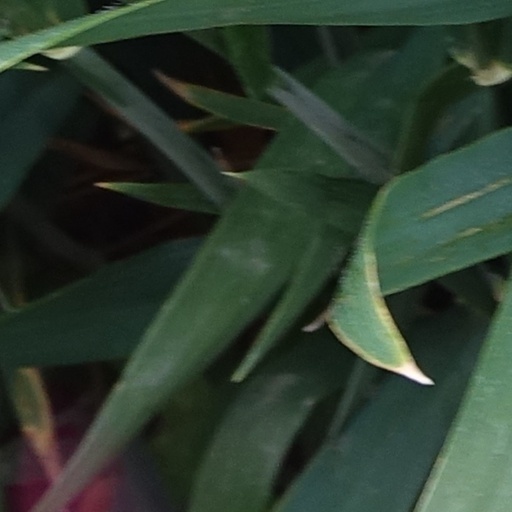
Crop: wheat